Arroyo Seco AVA

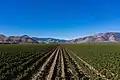
Arroyo Seco Vineyards

Arroyo Seco's topography distinguishes it from the surrounding areas consisting of sloping benchland surrounding the Arroyo Seco Creek. The highest elevations of over occur to the west on the Sierra de Salinas, foothills of the Santa Lucia Mountains. A ridgeline of between in elevation separates Arroyo Seco from areas immediately to the south. From these elevations, the area slopes